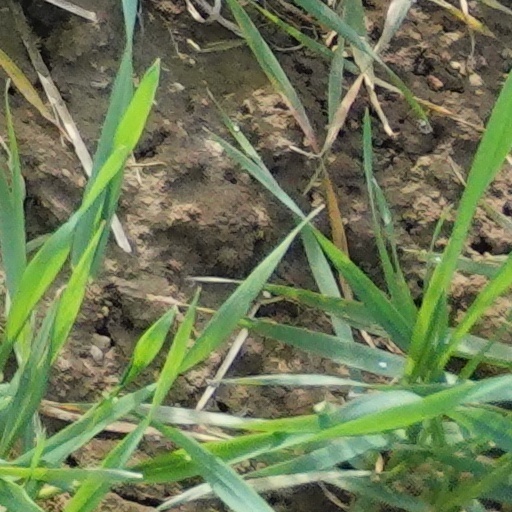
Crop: wheat